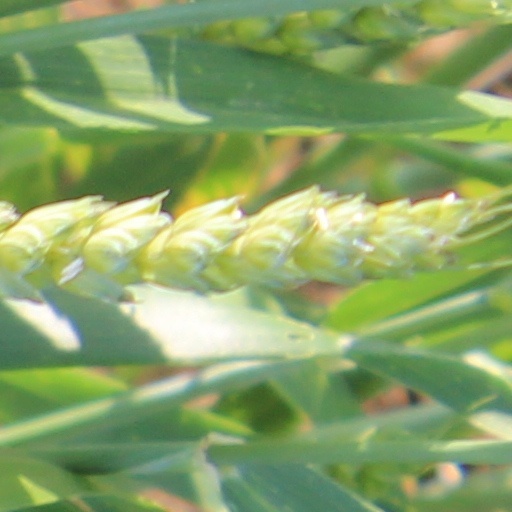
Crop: wheat